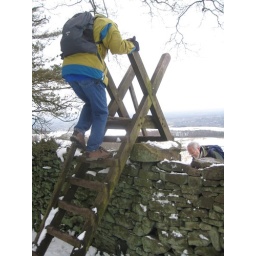
ladder-type stile over the stone wall